Regimental depot

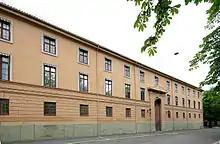
Armeens depot, Akershus fortress

The regimental depot of a regiment is its home base for recruiting and training. It is also where soldiers and officers awaiting discharge or postings are based and where injured soldiers return to full fitness after discharge from hospital before returning to full duty. Normally, a variety of regimental stores will also be kept at the depot. The regimental depot is not the same as the regimental headquarters (where the main officers' mess and certain central functions are based), though in practice the two will often be co-located.